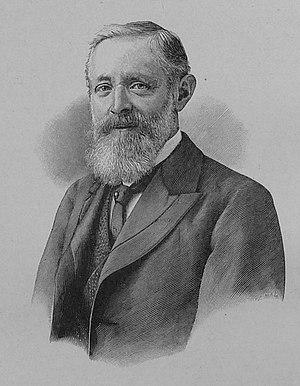
Eugène Girardet, né Eugène Alexis Girardet le 31 mai 1853 à Paris, mort à Paris 17ᵉ le 5 mai 1907, est un peintre orientaliste français.